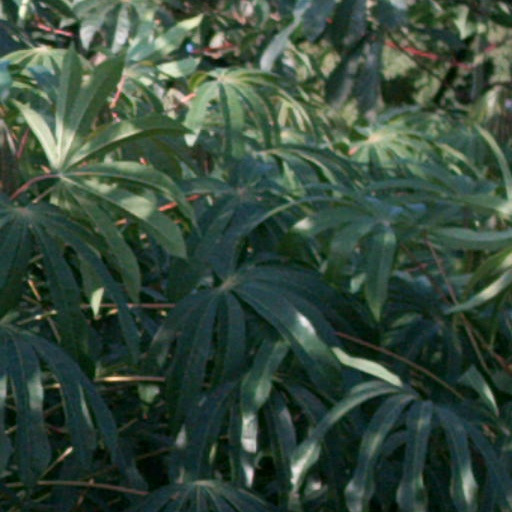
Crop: cassava